St. Lawrence Saints men's ice hockey

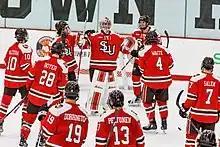
Saints celebrate a win over the Brown Bears in 2023

The St. Lawrence Saints Men's Ice Hockey team, colloquially known as the "Skating Saints", is a National Collegiate Athletic Association (NCAA) Division I college ice hockey program that represents St. Lawrence University. The Saints are a member of the ECAC Hockey. They have played at Appleton Arena in Canton, New York, since 1951. Prior to the arena's construction, the men's team played outdoors at the current location of Whitman Hall.